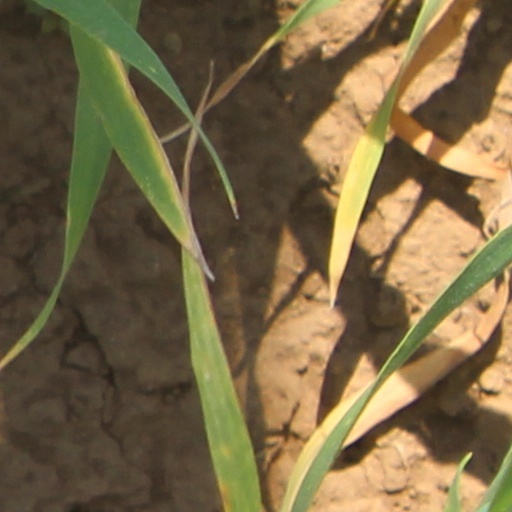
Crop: wheat